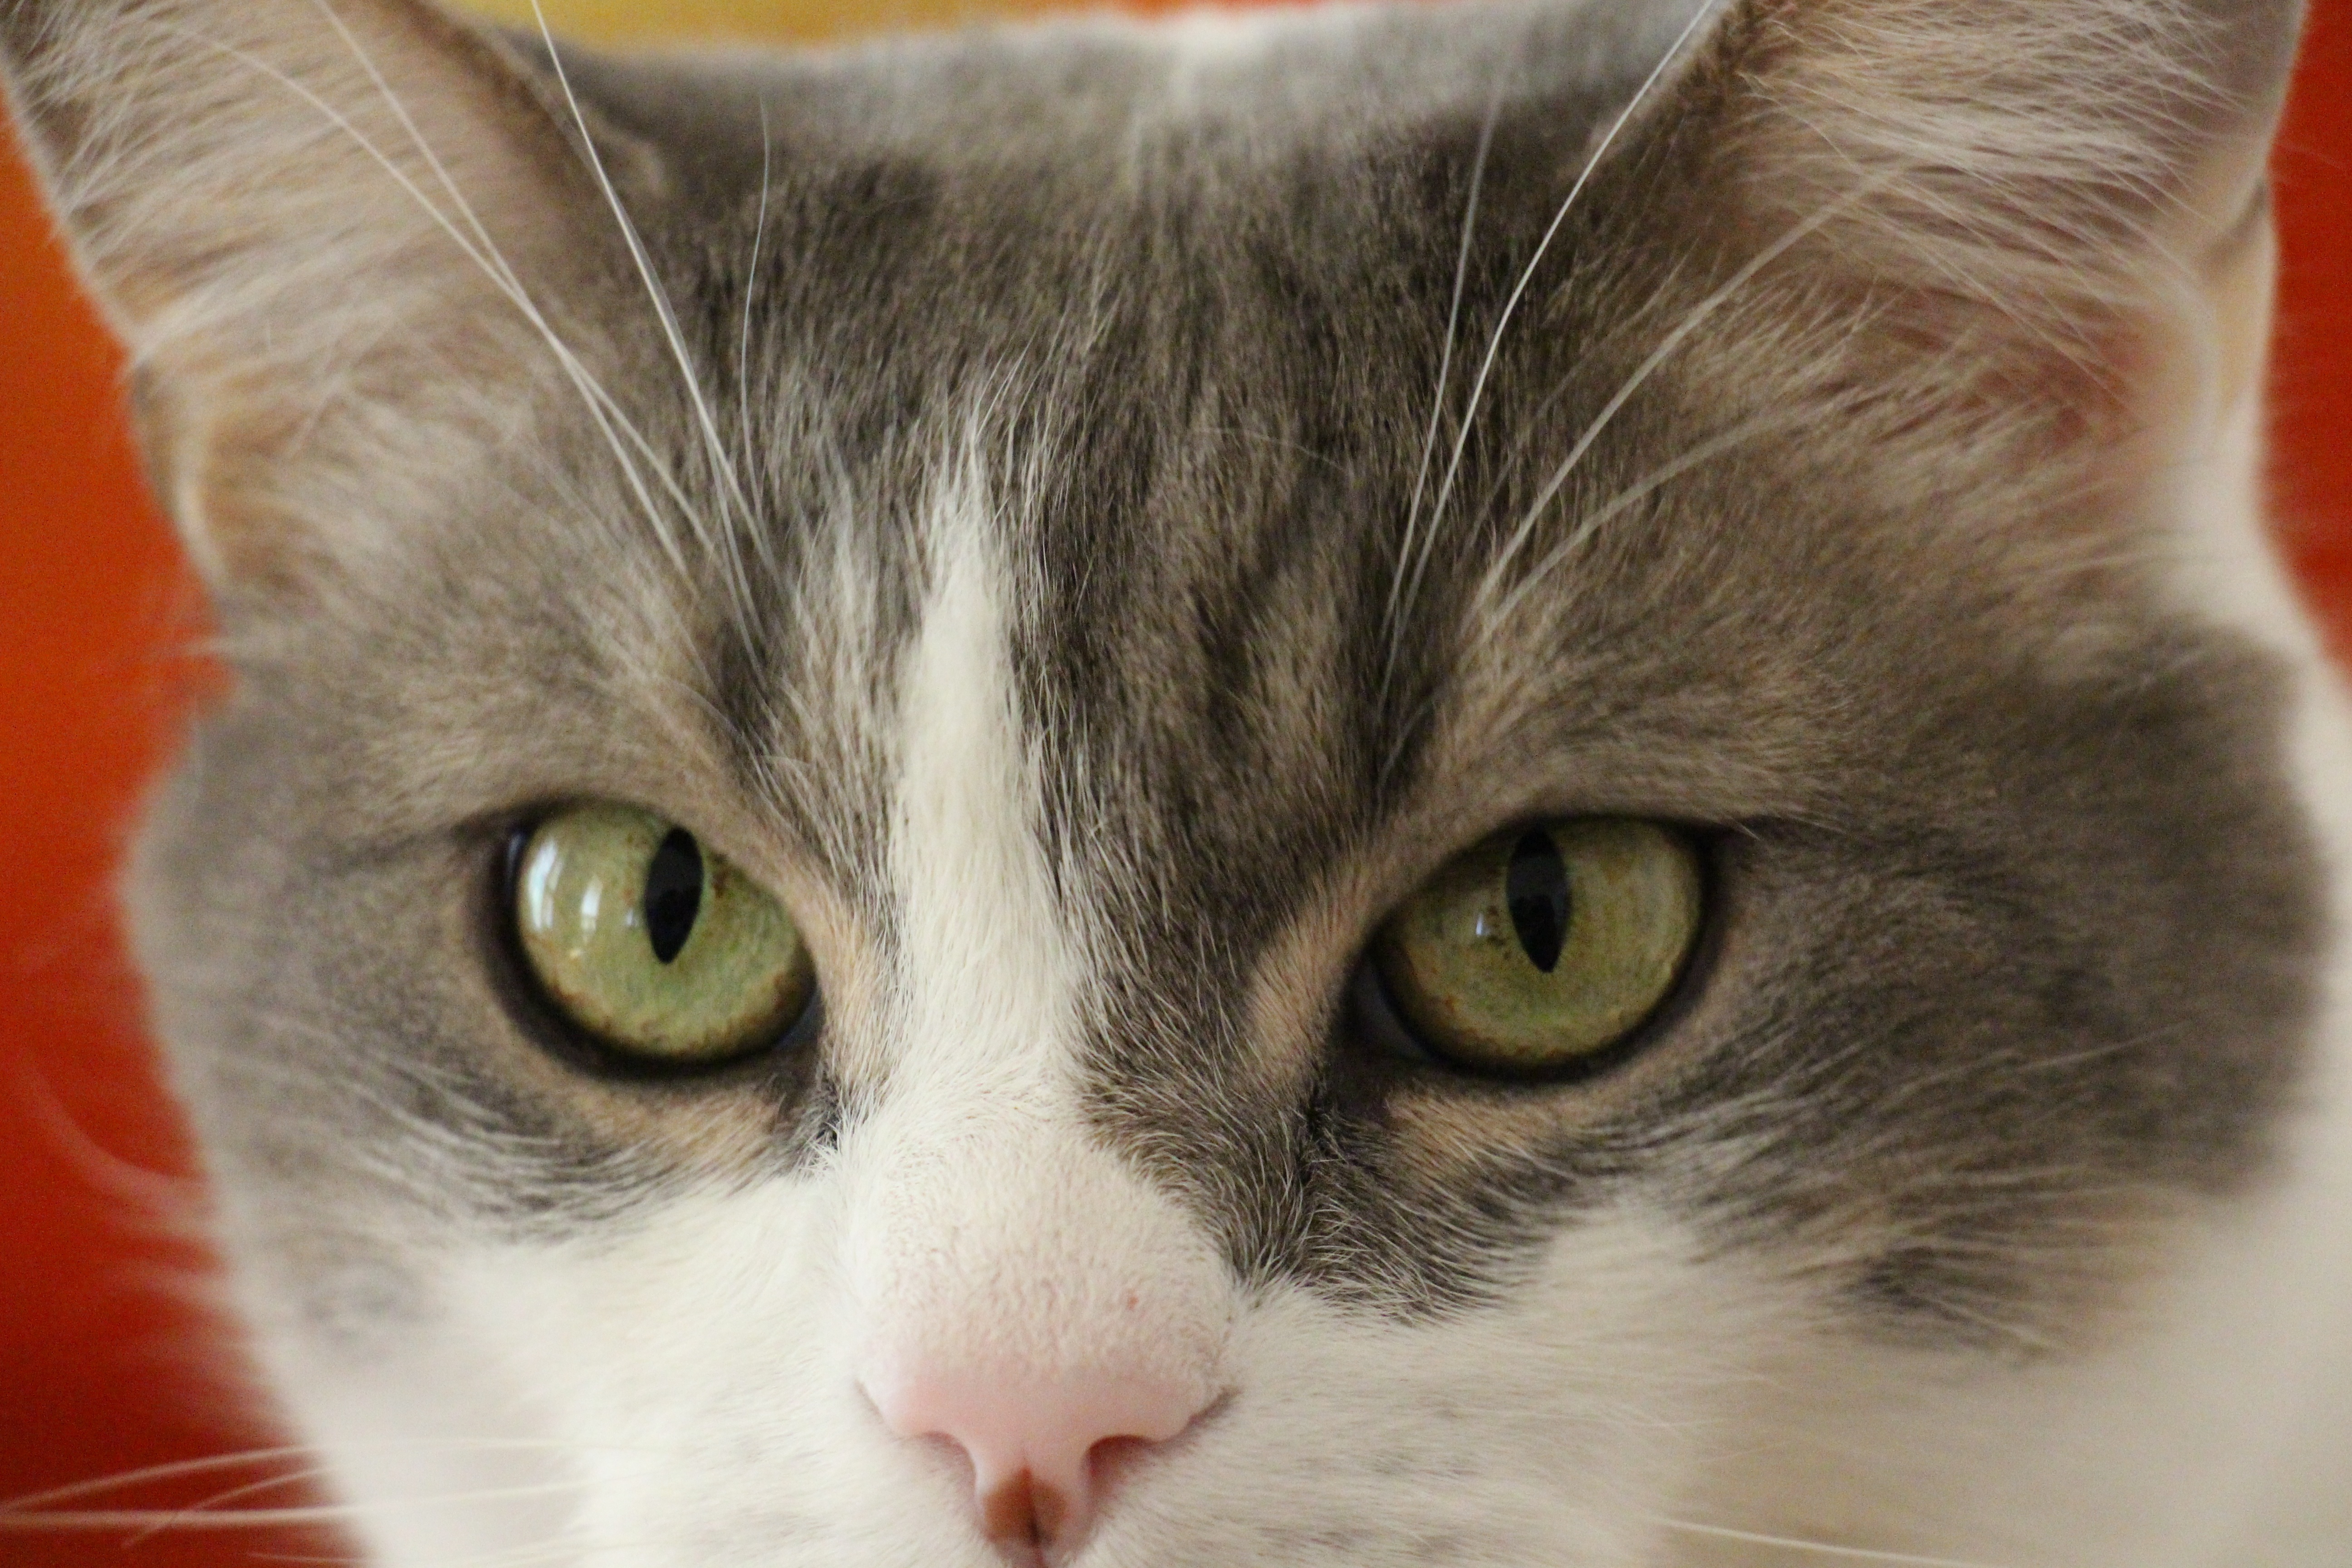
animal, green, cat, feline, mammal, domestic animal, close up, pets, nose, whiskers, vertebrate, cat eyes, cat's eye, european shorthair, small to medium sized cats, cat like mammal, domestic short haired cat, american shorthair